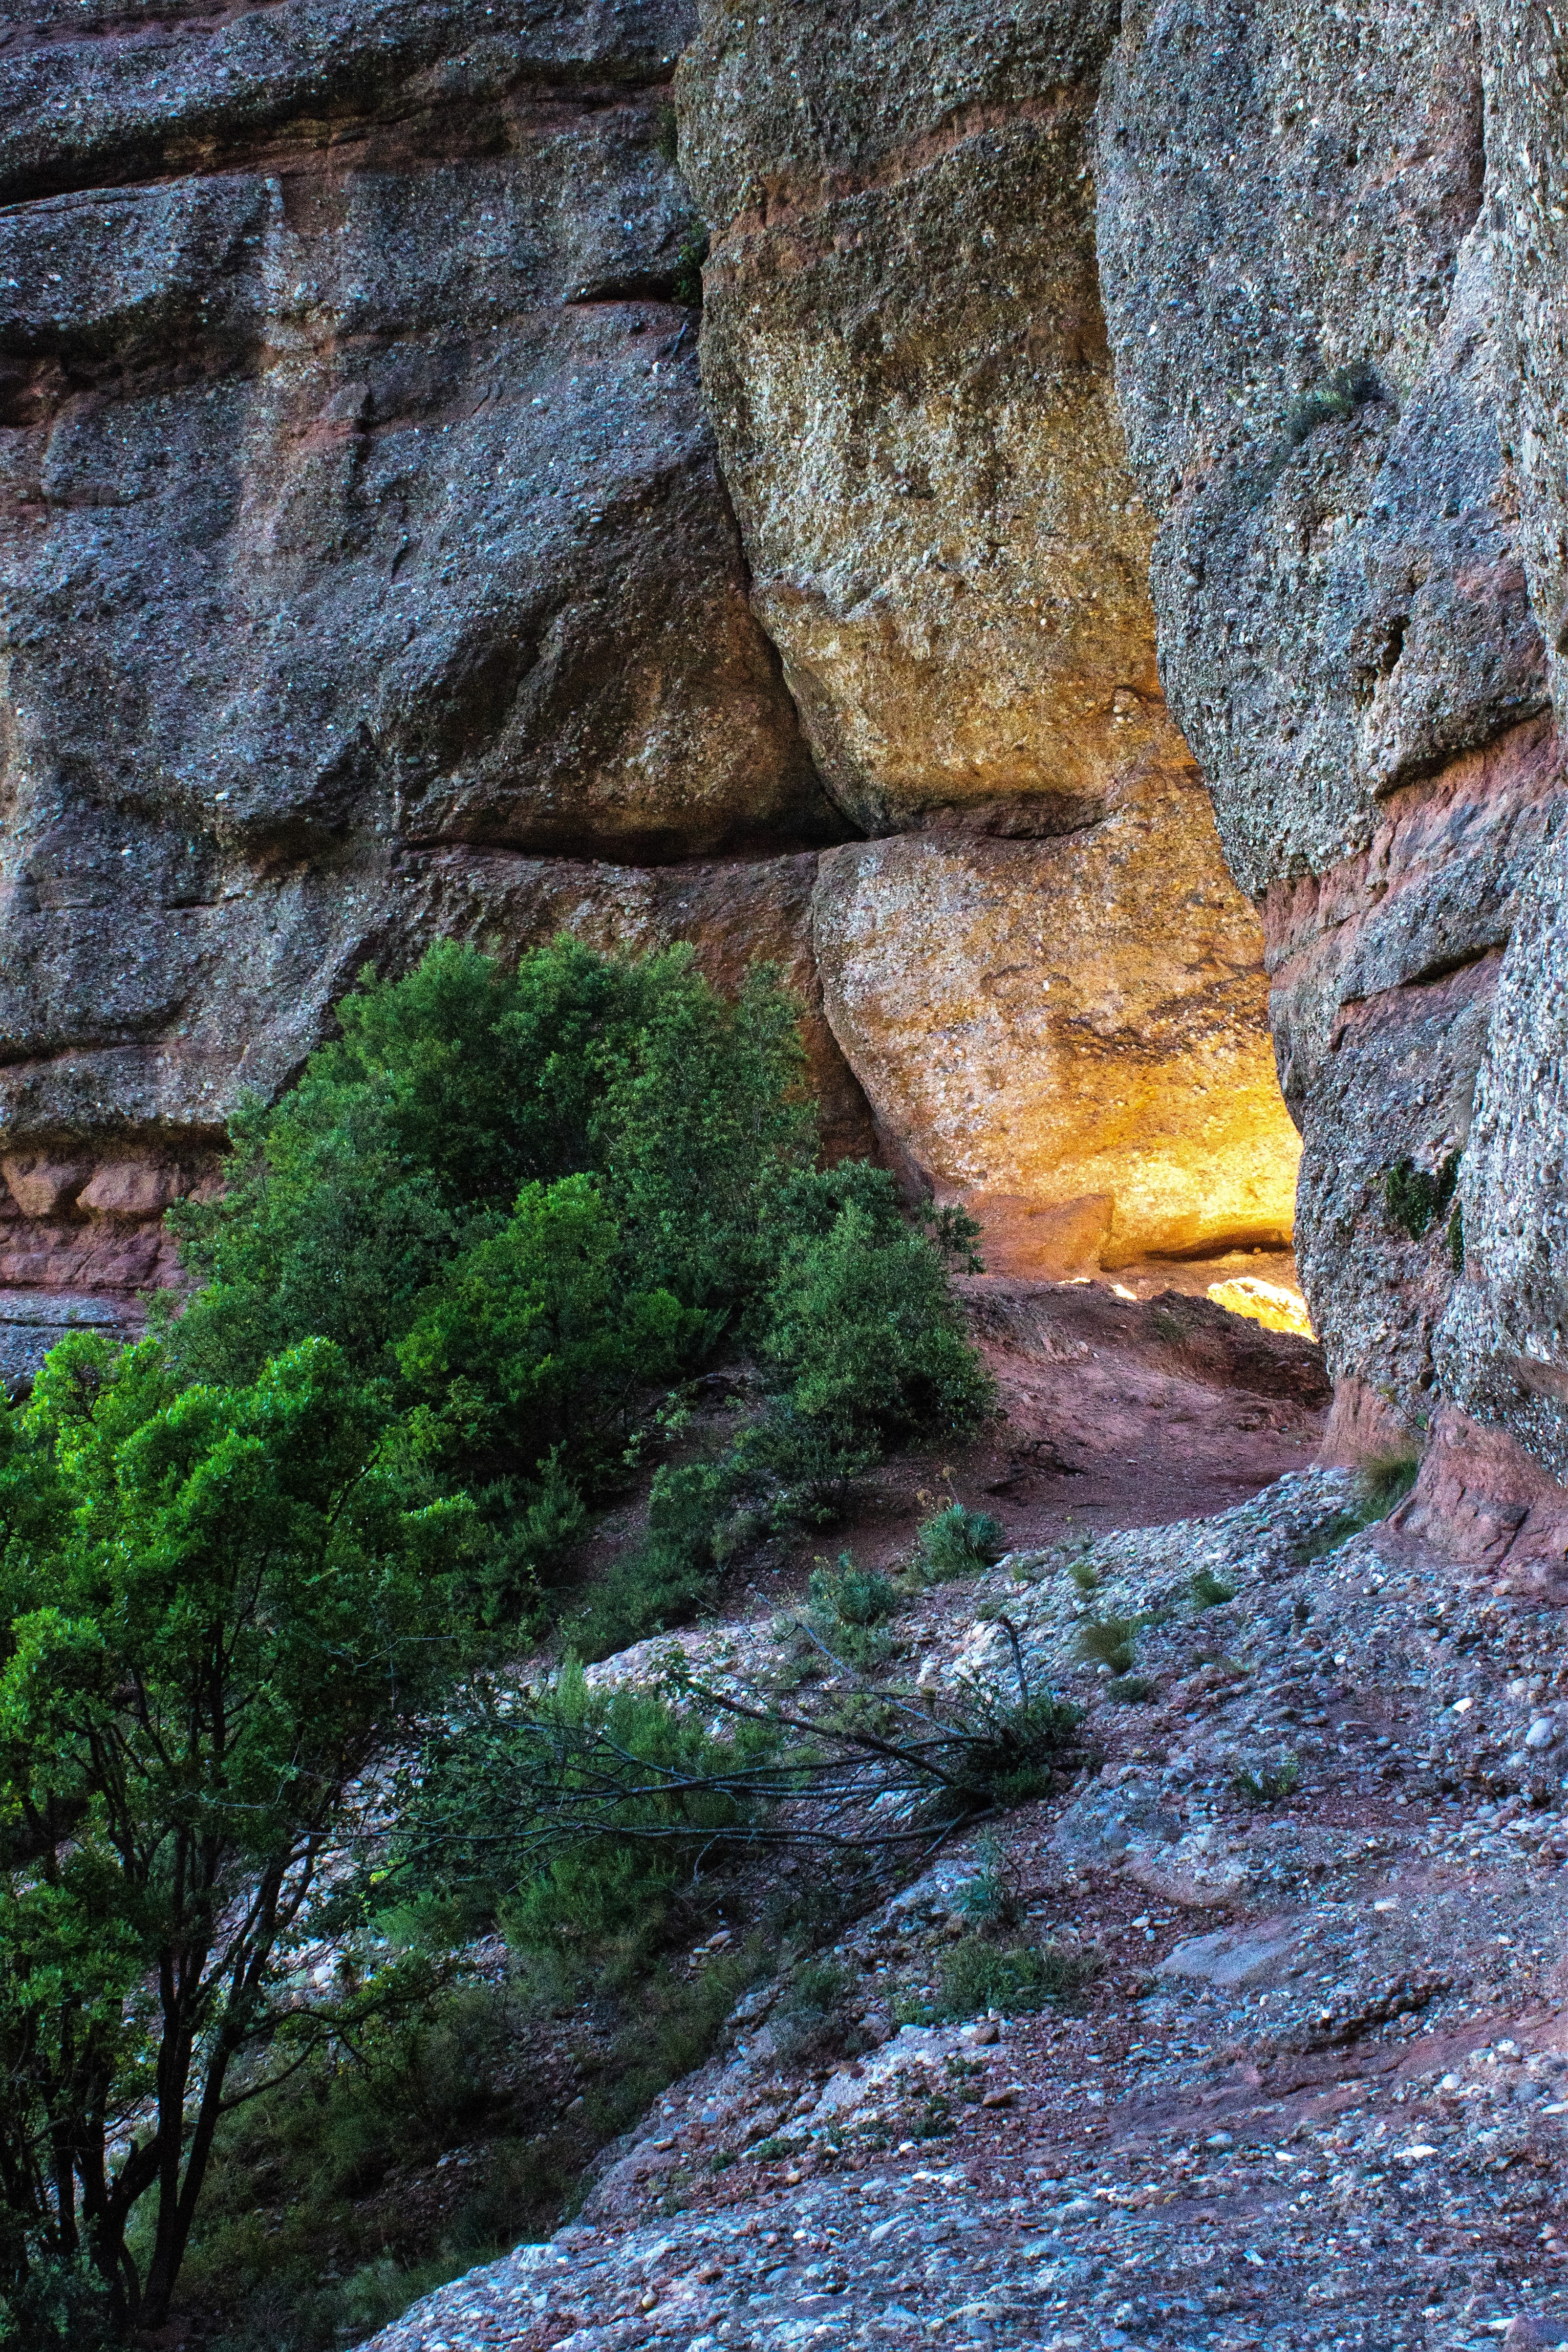
tree, nature, rock, wilderness, mountain, trail, leaf, adventure, formation, cliff, autumn, canyon, terrain, rocks, stones, lights, geology, ravine, input, montserrat, woody plant